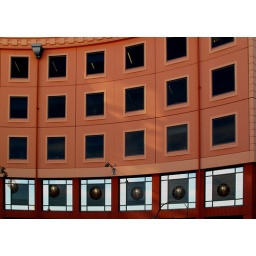
Neil Dawson's floating fern ball sculpture reflected in six windows of the Wellington City Council building in Civic Square.